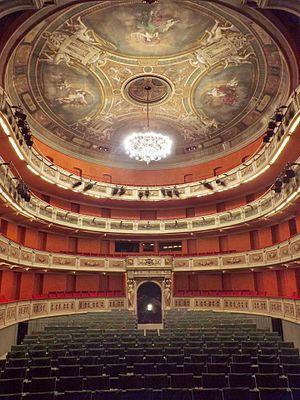
Vue de la Grande Salle du théatre Charles Dullin de Chambéry en Savoie.
Le théâtre Charles Dullin est un théâtre situé en France sur la commune de Chambéry dans le département de la Savoie en région Auvergne-Rhône-Alpes